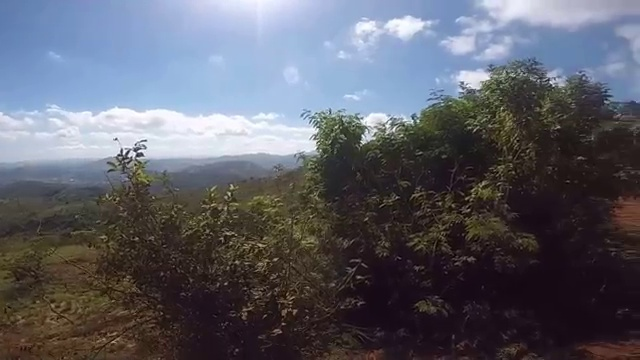
Fire: no
Smoke: no